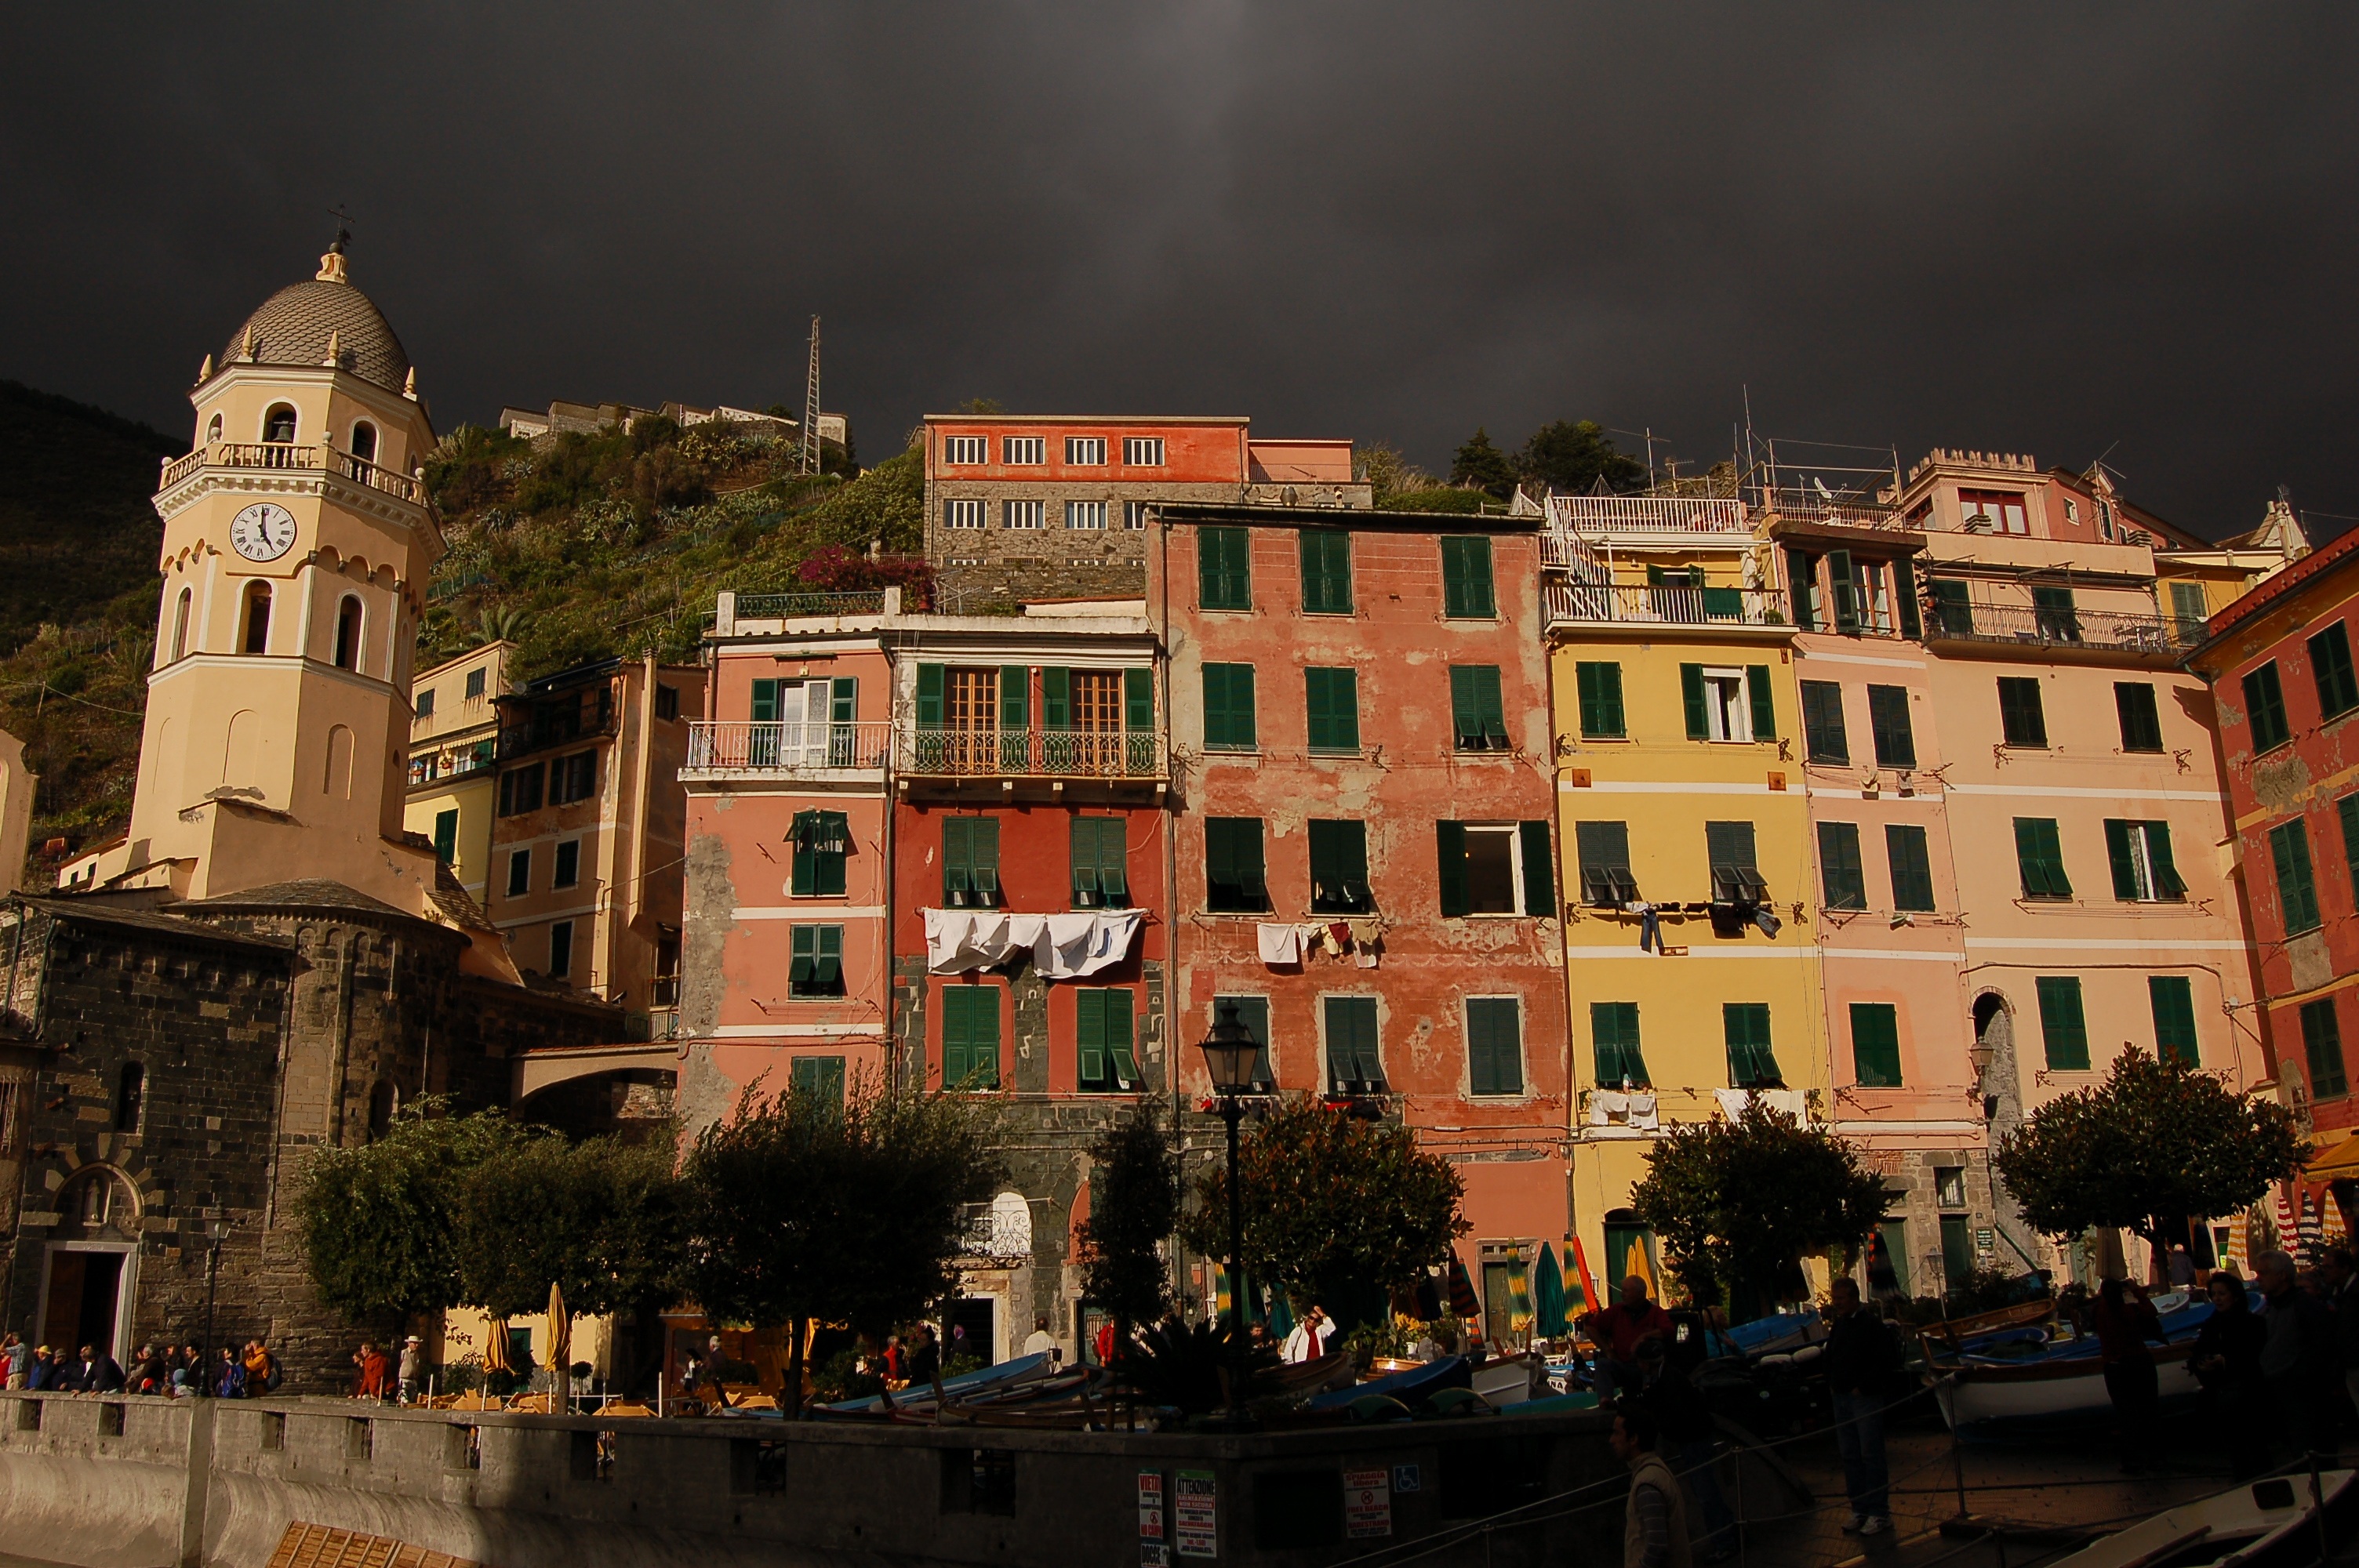
sea, architecture, night, town, old, city, cityscape, downtown, evening, tower, landmark, italy, colorful, waterway, vernazza, buildings, town square, historical, terre, neighbourhood, liguria, cinque, urban area, human settlement